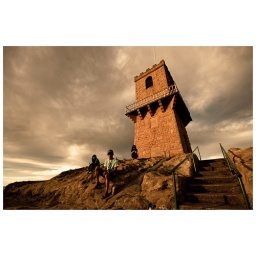
a tower near blue lake